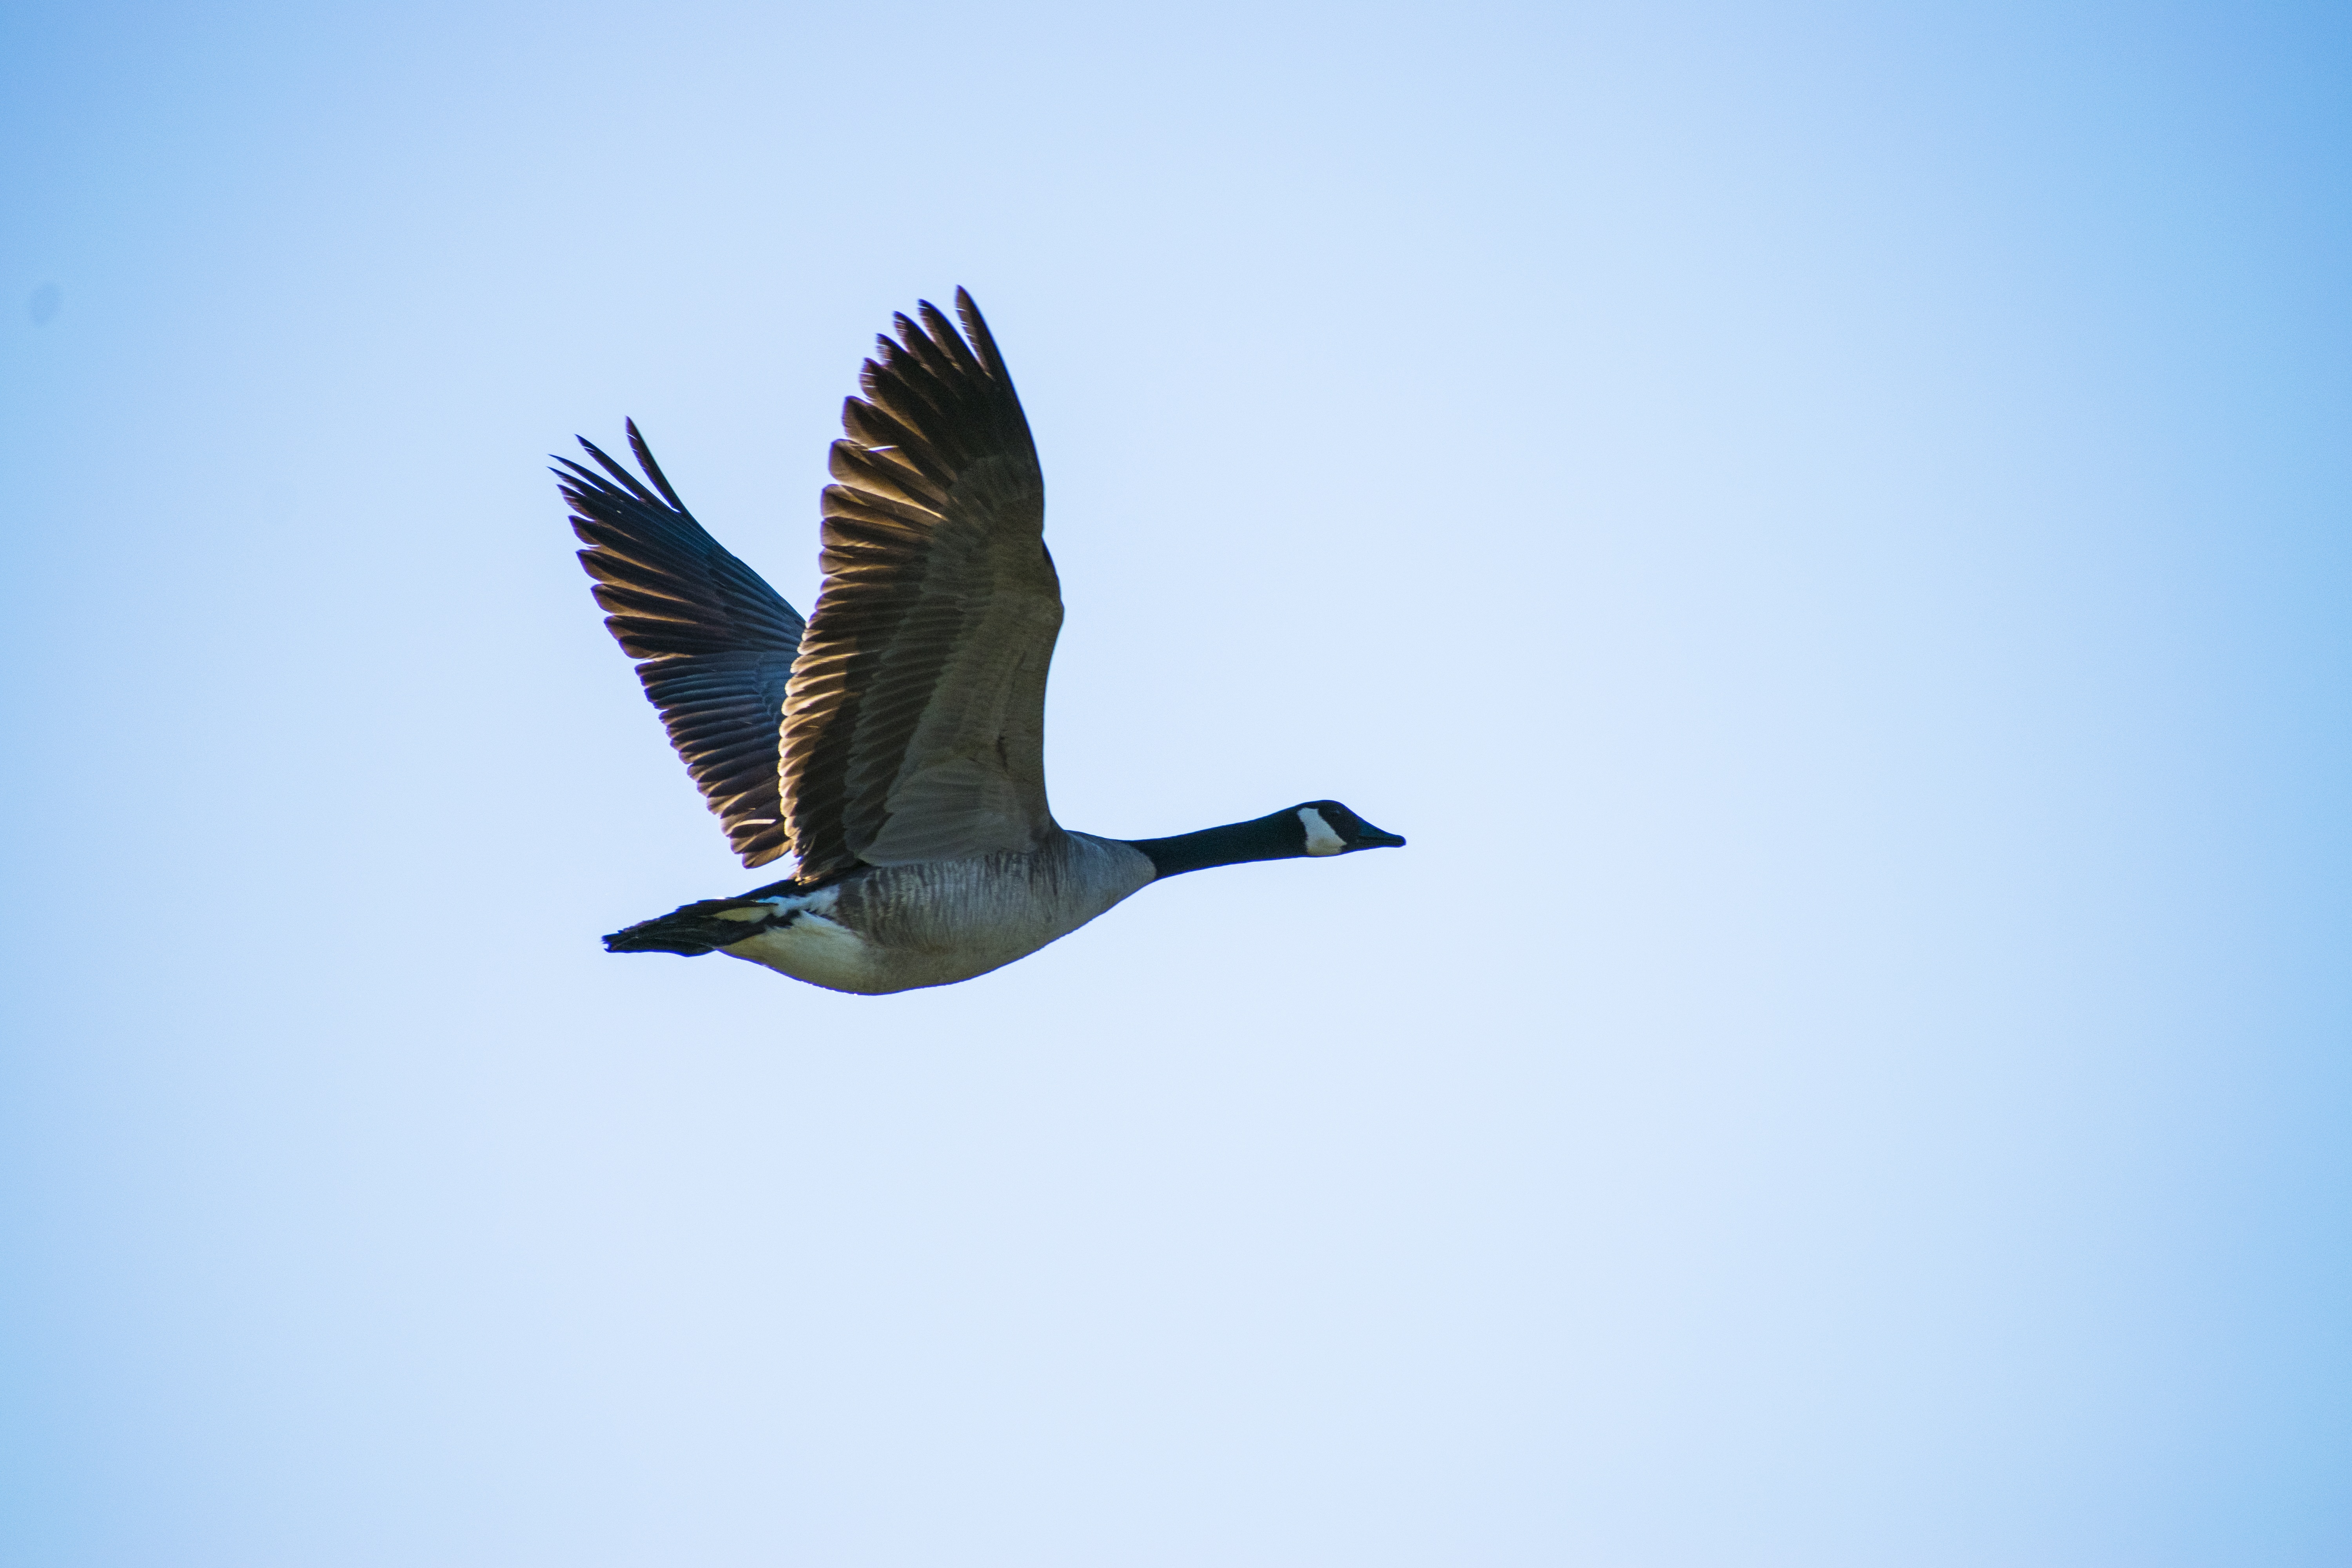
bird, wing, beak, flight, fauna, goose, vertebrate, water bird, 2017, in flight, canadian goose, animal migration, flying goose